1899–1900 Burslem Port Vale F.C. season

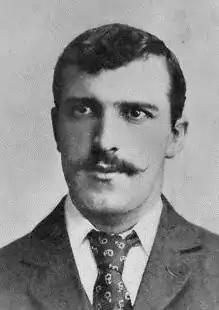
Not long after his debut, left-half Billy Leech established himself as an essential first-teamer.

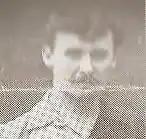
Key player Lucien Boullemier.

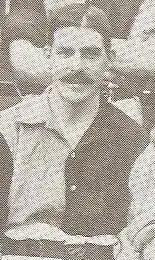
Billy Heames rarely missed a game.

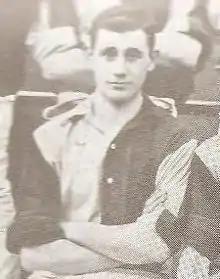
Bert Eardley played one, scored one.

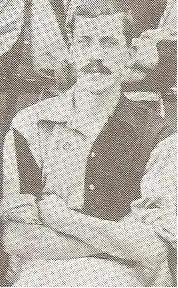
Striker Danny Simpson was nearing the end of his playing career.

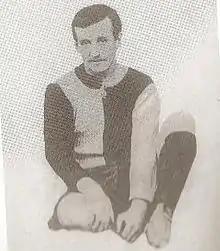
Striker George Price would be a key player the next season.

During the pre-season, the Athletic Ground had its capacity increased to 25,000. Four new forwards were signed, namely Scots Billy Grassam (Maryhill) and James Reid (Hibernian), and local lads Charles Walters (Gainsborough Trinity) and Billy Leech (Tottenham Hotspur).